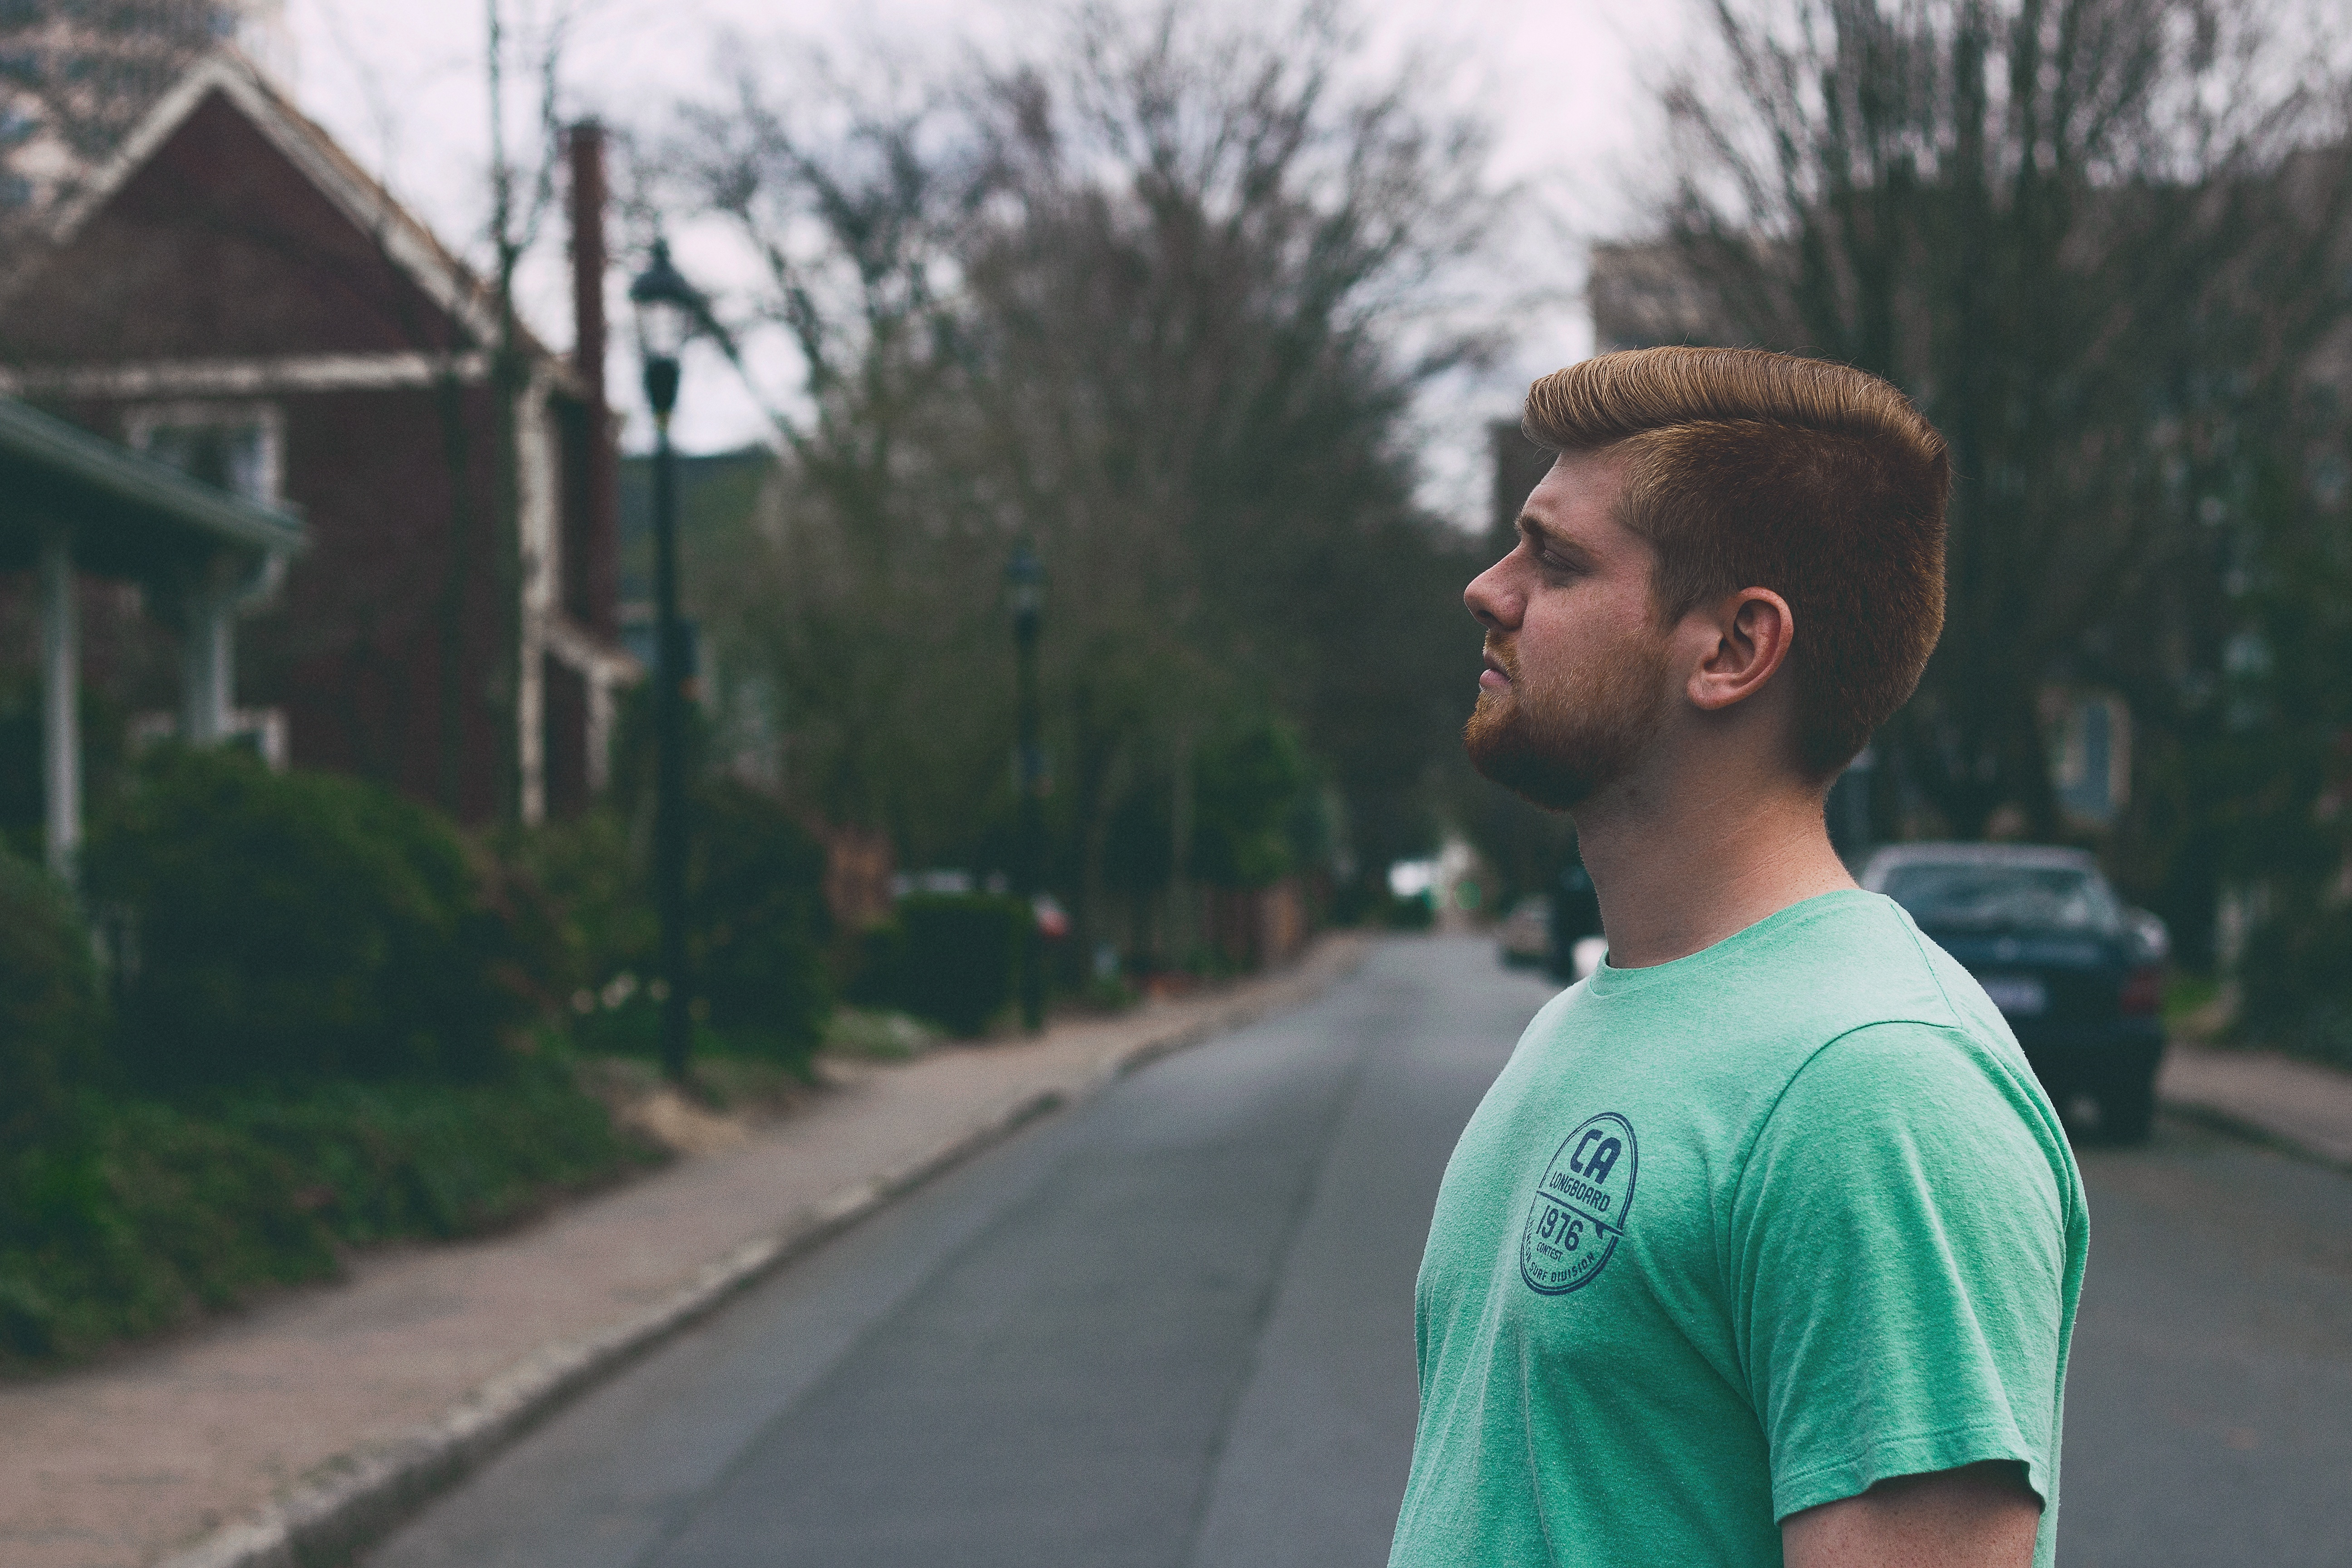
man, person, street, running, neighborhood, jogging, beard, physical exercise, human action